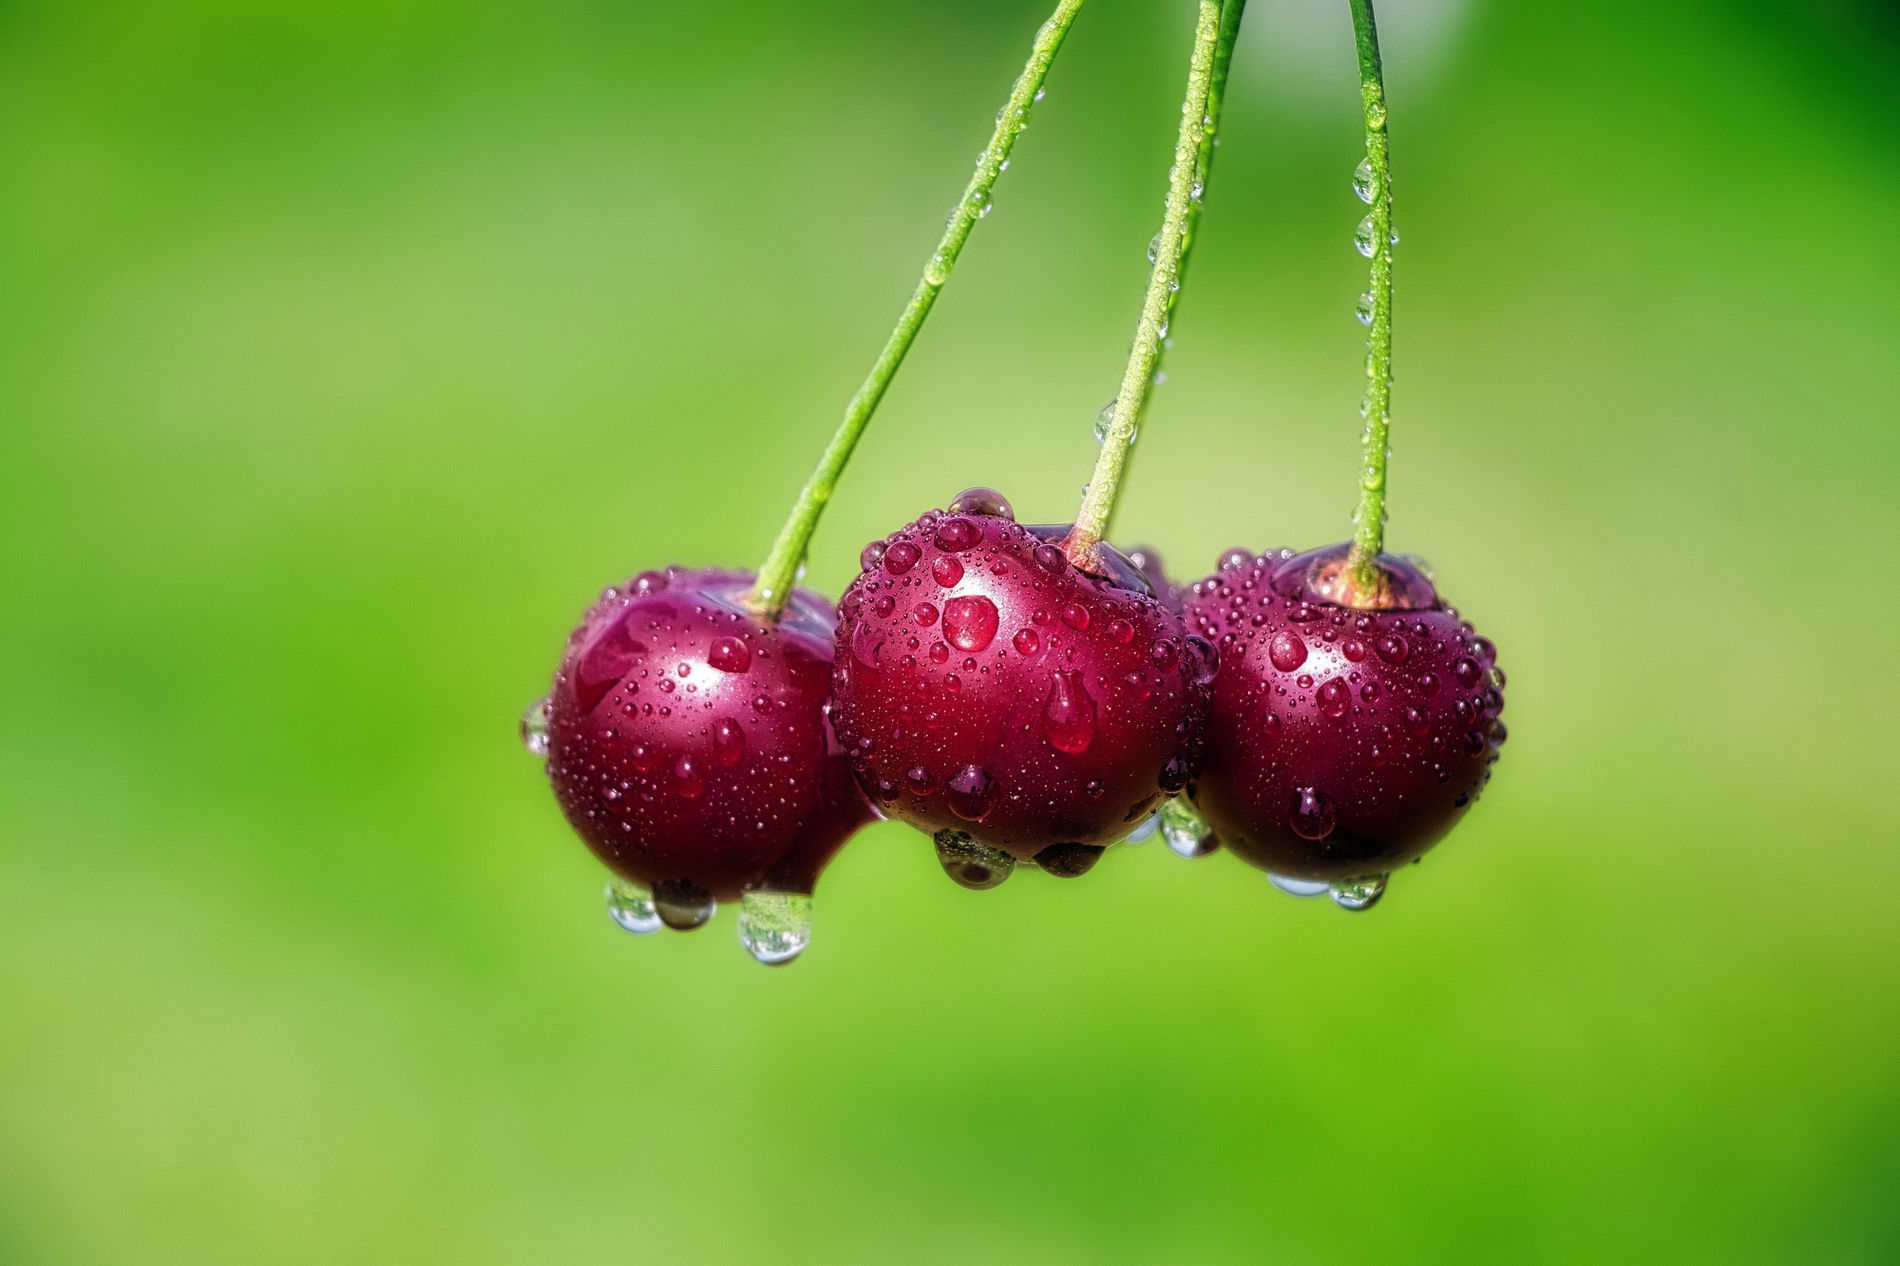
Juicy Cherries
The photo shows three red cherries hanging from their stems, covered with tiny water droplets on their skin. The background is a blurred green color, with nothing else in the photo except the cherries.
The photo is a close-up shot, focusing on the cherries and their details. The water droplets add a fresh look to the cherries. The deep red color of the cherries, paired with their green stems and the blurry green background, makes the cherries stand out. The photo feels fresh and sweet.
Labels: Food, Fruit, Plant, Produce, Cherry, Cherries, Blur
Camera: Canon Canon EOS 90D
Aperture: F6.3
Exposure: 1/500 sec
ISO: 200
Focal length: 135.0 mm